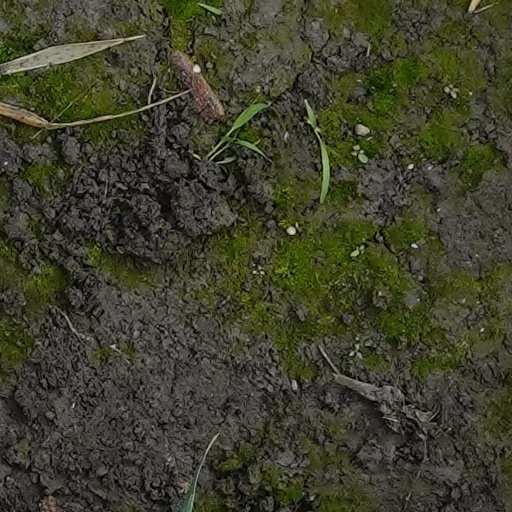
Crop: wheat